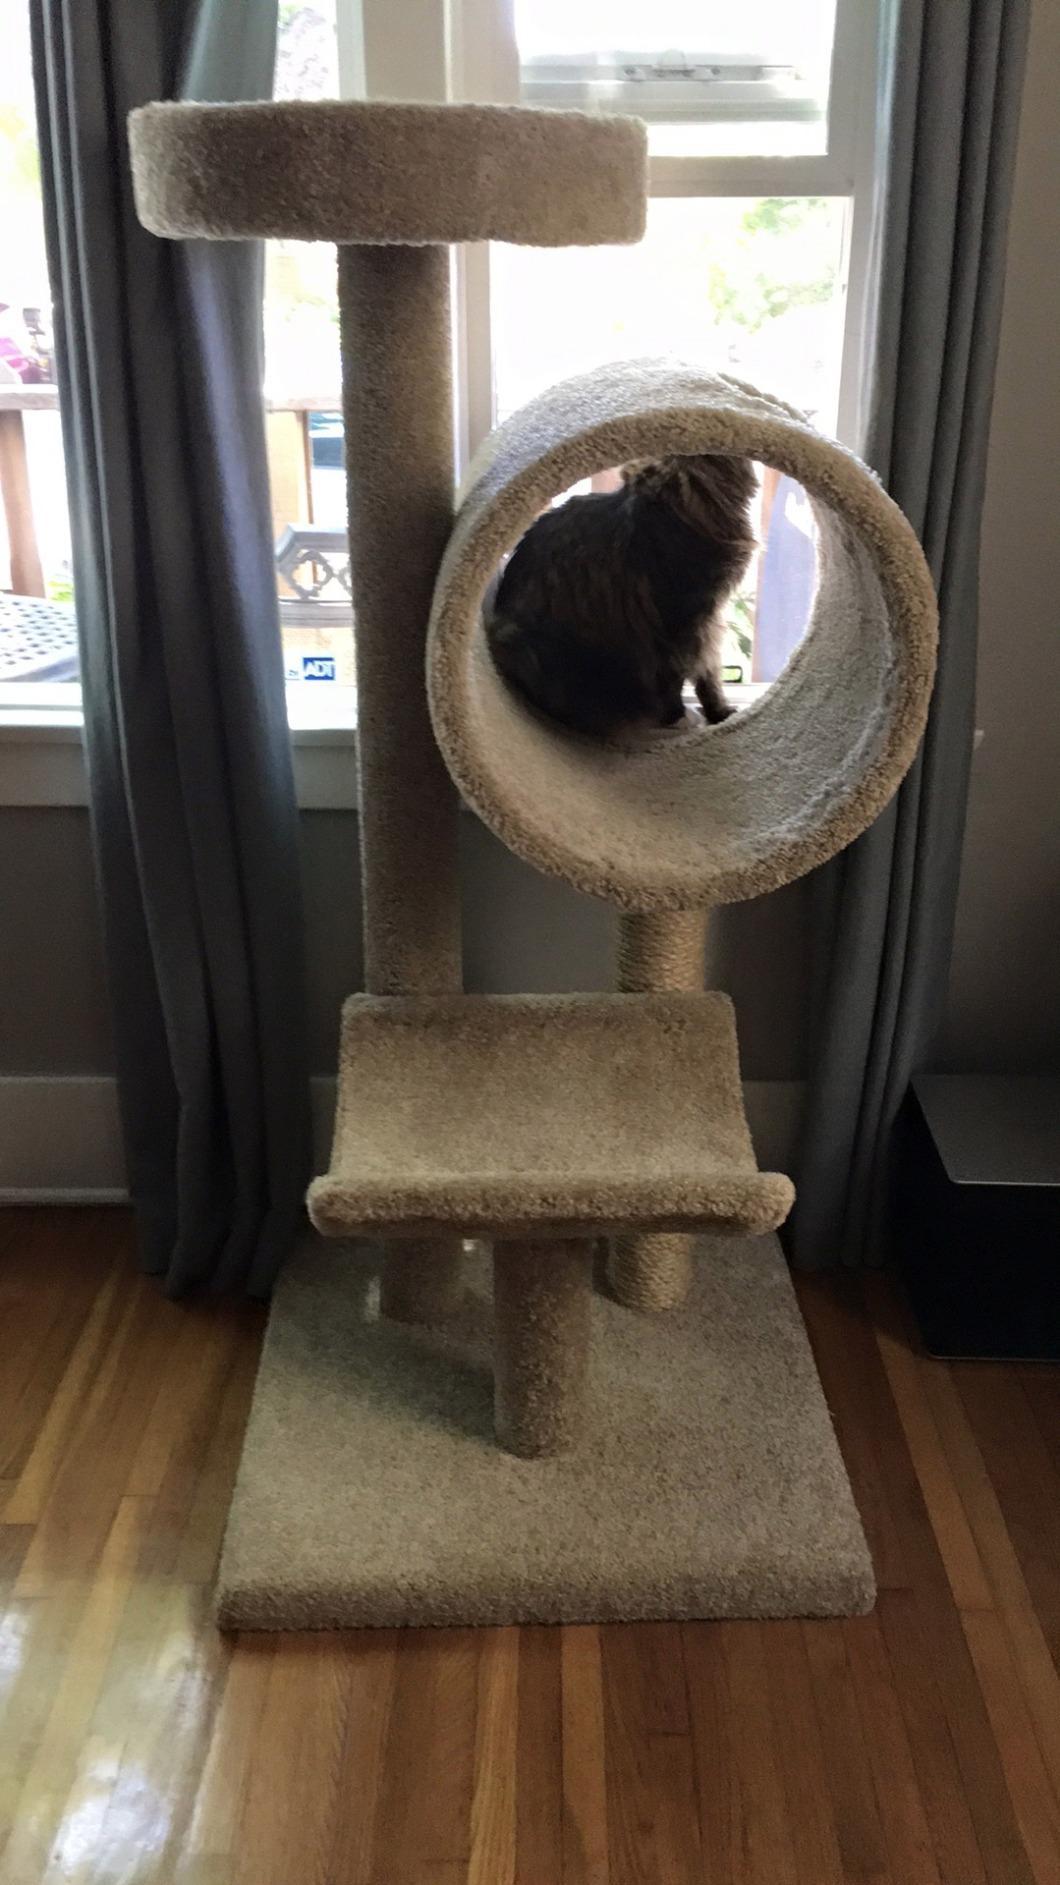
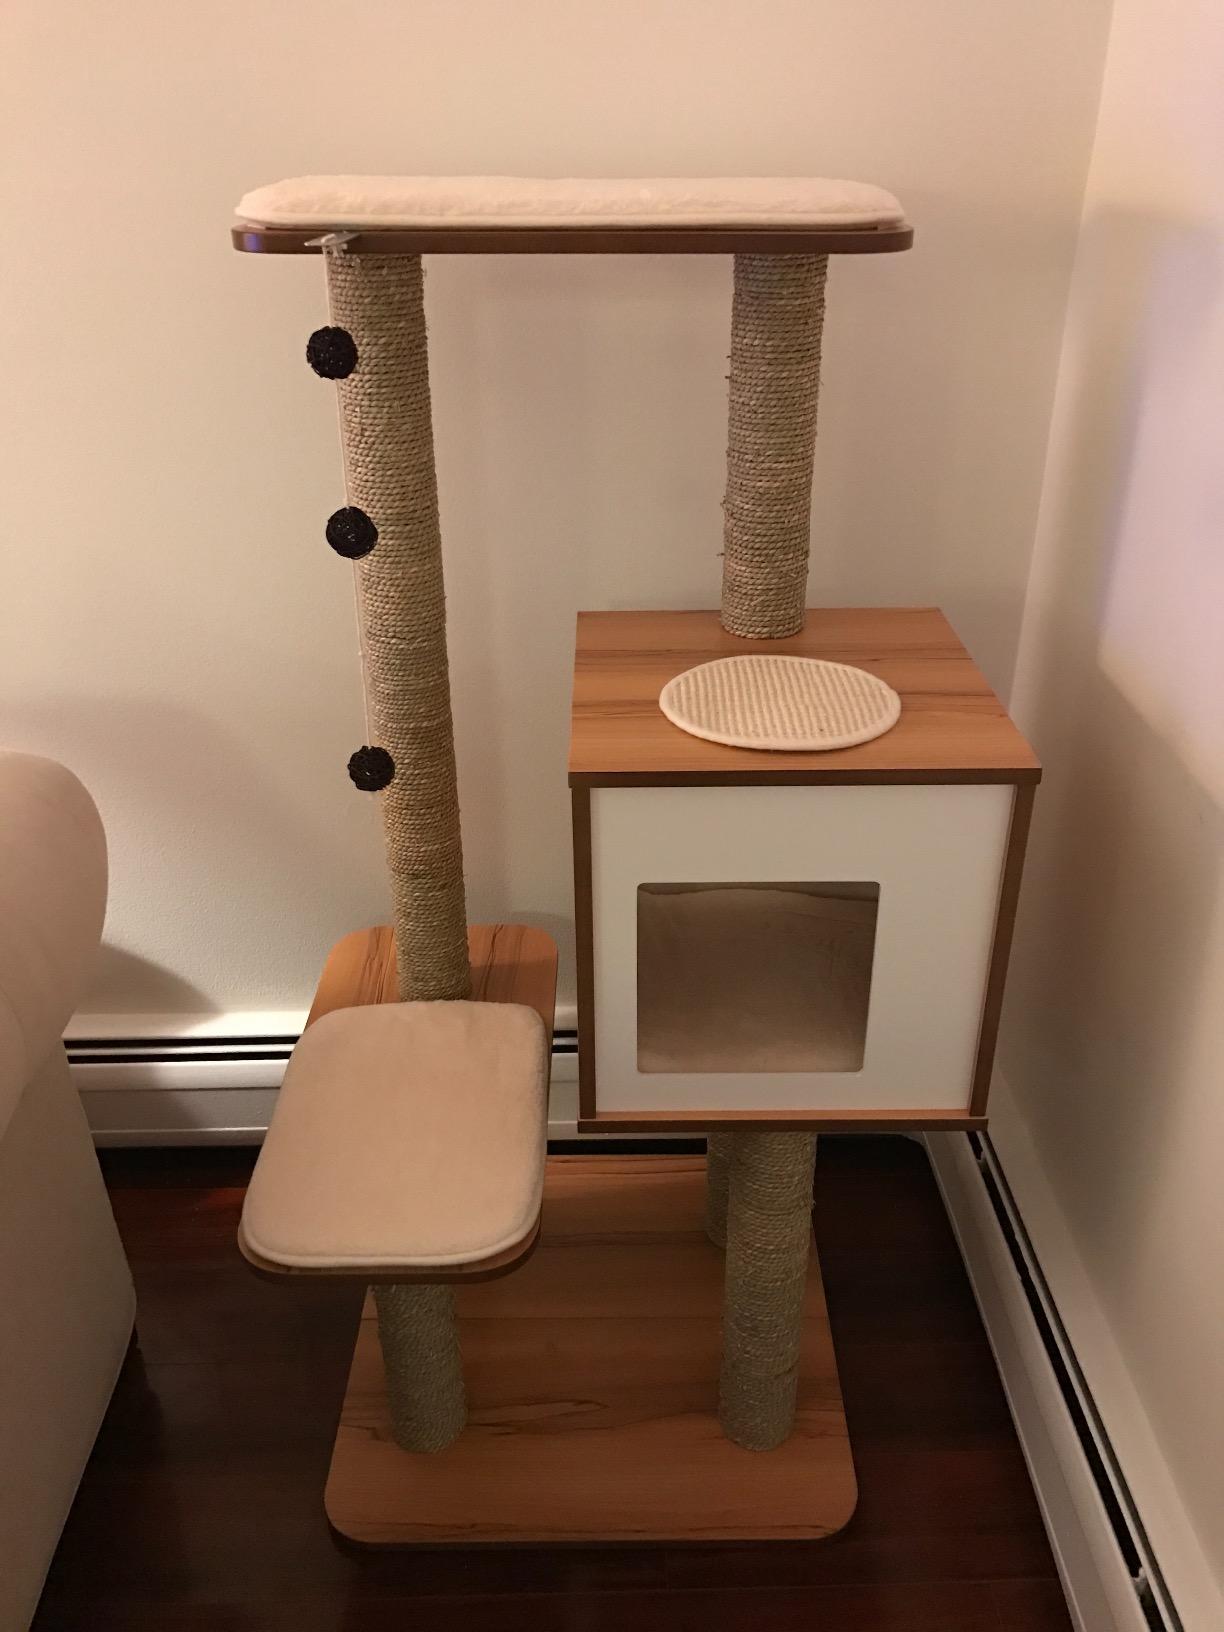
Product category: items_cat tree
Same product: no